Josh Radnor

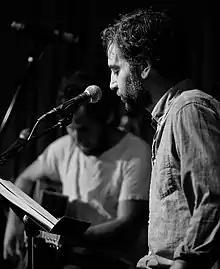
Radnor and Ben Lee performing

Radnor was cast as the lead in The WB series "Off Centre". However, the role was re-cast with Eddie Kaye Thomas before the first episode aired. In 2002, he made his Broadway debut in the stage version of "The Graduate", succeeding Jason Biggs, opposite Kathleen Turner and Alicia Silverstone. In 2004, Radnor starred in "The Paris Letter" alongside his future "How I Met Your Mother" co-star Neil Patrick Harris. From 2005 to 2014, Radnor starred as Ted Mosby in the CBS sitcom "How I Met Your Mother", his biggest role to date. The series ran for nine seasons and revolved around friends living in New York City and finding love. He acted alongside Cobie Smulders, Neil Patrick Harris, Jason Segel, and Alyson Hannigan.